Choropleth map

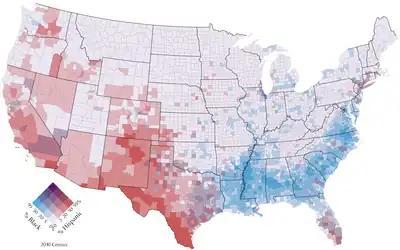
Bivariate choropleth map comparing the Black (blue) and Hispanic (red) populations in the United States, 2010 census; shades of purple show significant proportions of both groups.

Every choropleth map has a strategy for mapping values to colors. A "classified" choropleth map separates the range of values into classes, with all of the districts in each class being assigned the same color. An "unclassed" map (sometimes called "n-class") directly assigns a color proportional to the value of each district. Starting with Dupin's 1826 map, classified choropleth maps have been far more common. It is likely that this was originally due to the greater simplicity of applying a limited set of tints; only in the age of computerized cartography have unclassed choropleth maps even been feasible, and until recently, they were still not easy to create in most mapping software. Waldo R. Tobler, in formally introducing the unclassed scheme in 1973, asserted that it was a more accurate depiction of the original data, and stated that the primary argument in favor of classification, that it is more readable, needed to be tested. The debate and experiments that followed came to the general conclusion that the primary advantage of unclassed choropleth maps, in addition to Tobler's assertion of raw accuracy, was that they allowed readers to see subtle variations in the variable, without leading them to believe that the districts the fell into the same class had identical values. Thus, they are able to better see the general patterns in the geographic phenomenon, but not the specific values. The primary argument in favor of classed choropleth maps is that it is easier for readers to process, due to the fewer number of distinct shades to recognize, which reduces cognitive load and allows them to precisely match the colors in the map to the values listed in the legend.